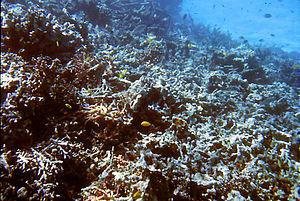
Dégâts faits par une étoile de mer prédatrice et invasive (Acanthaster planci ou Crown-of-thorns pour les anglophones), exacerbés par le passage d'une tempête
L’acanthaster pourpre est une espèce d’étoile de mer de couleurs vives, de la famille des Acanthasteridae, de la classe des Valvatida. Elle est aussi appelée « couronne du Christ » ou « couronne d’épines » ou encore « coussin de belle-mère ».
S'il n'existait pas de mécanismes naturels de régulation, les animaux prédateurs pourraient théoriquement faire disparaître toutes leurs proies, puis disparaître eux-mêmes faute de nourriture.